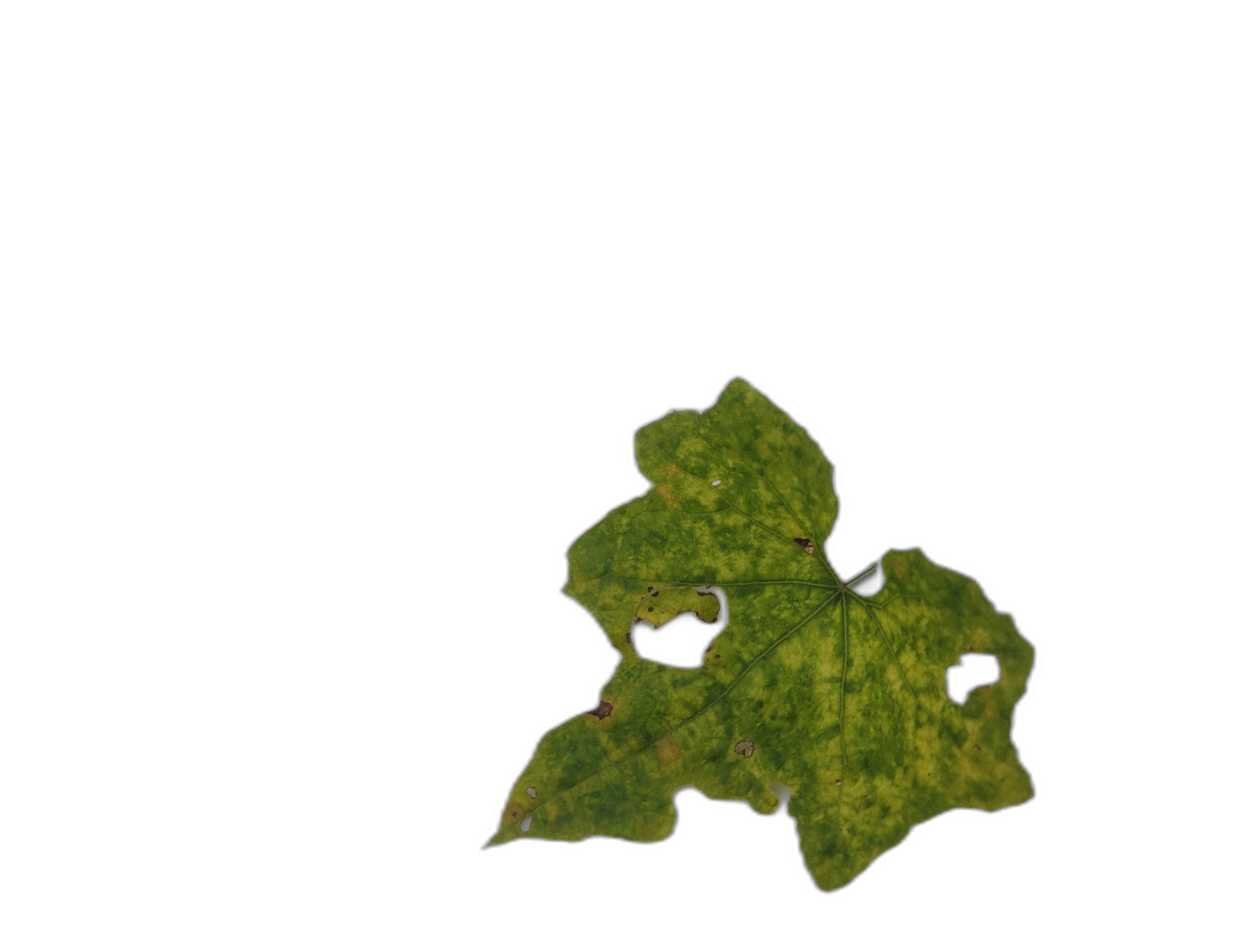
Crop: Zucchini
Label: Angular_Leaf_Spot